Nico Prost

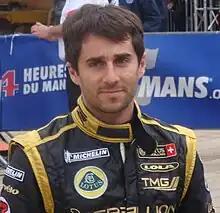
Prost at the 2012 24 Hours of Le Mans

Nicolas Jean Prost (born 18 August 1981) is a French professional racing driver. He competed in the FIA Formula E Championship between 2014 and 2018. Previously, he was a longstanding racer in the FIA World Endurance Championship for Lotus Rebellion Racing. He competes in the Andros Trophy. He was a reserve driver for the now defunct Lotus F1 team. He is a son of four-time Formula One world champion Alain Prost.